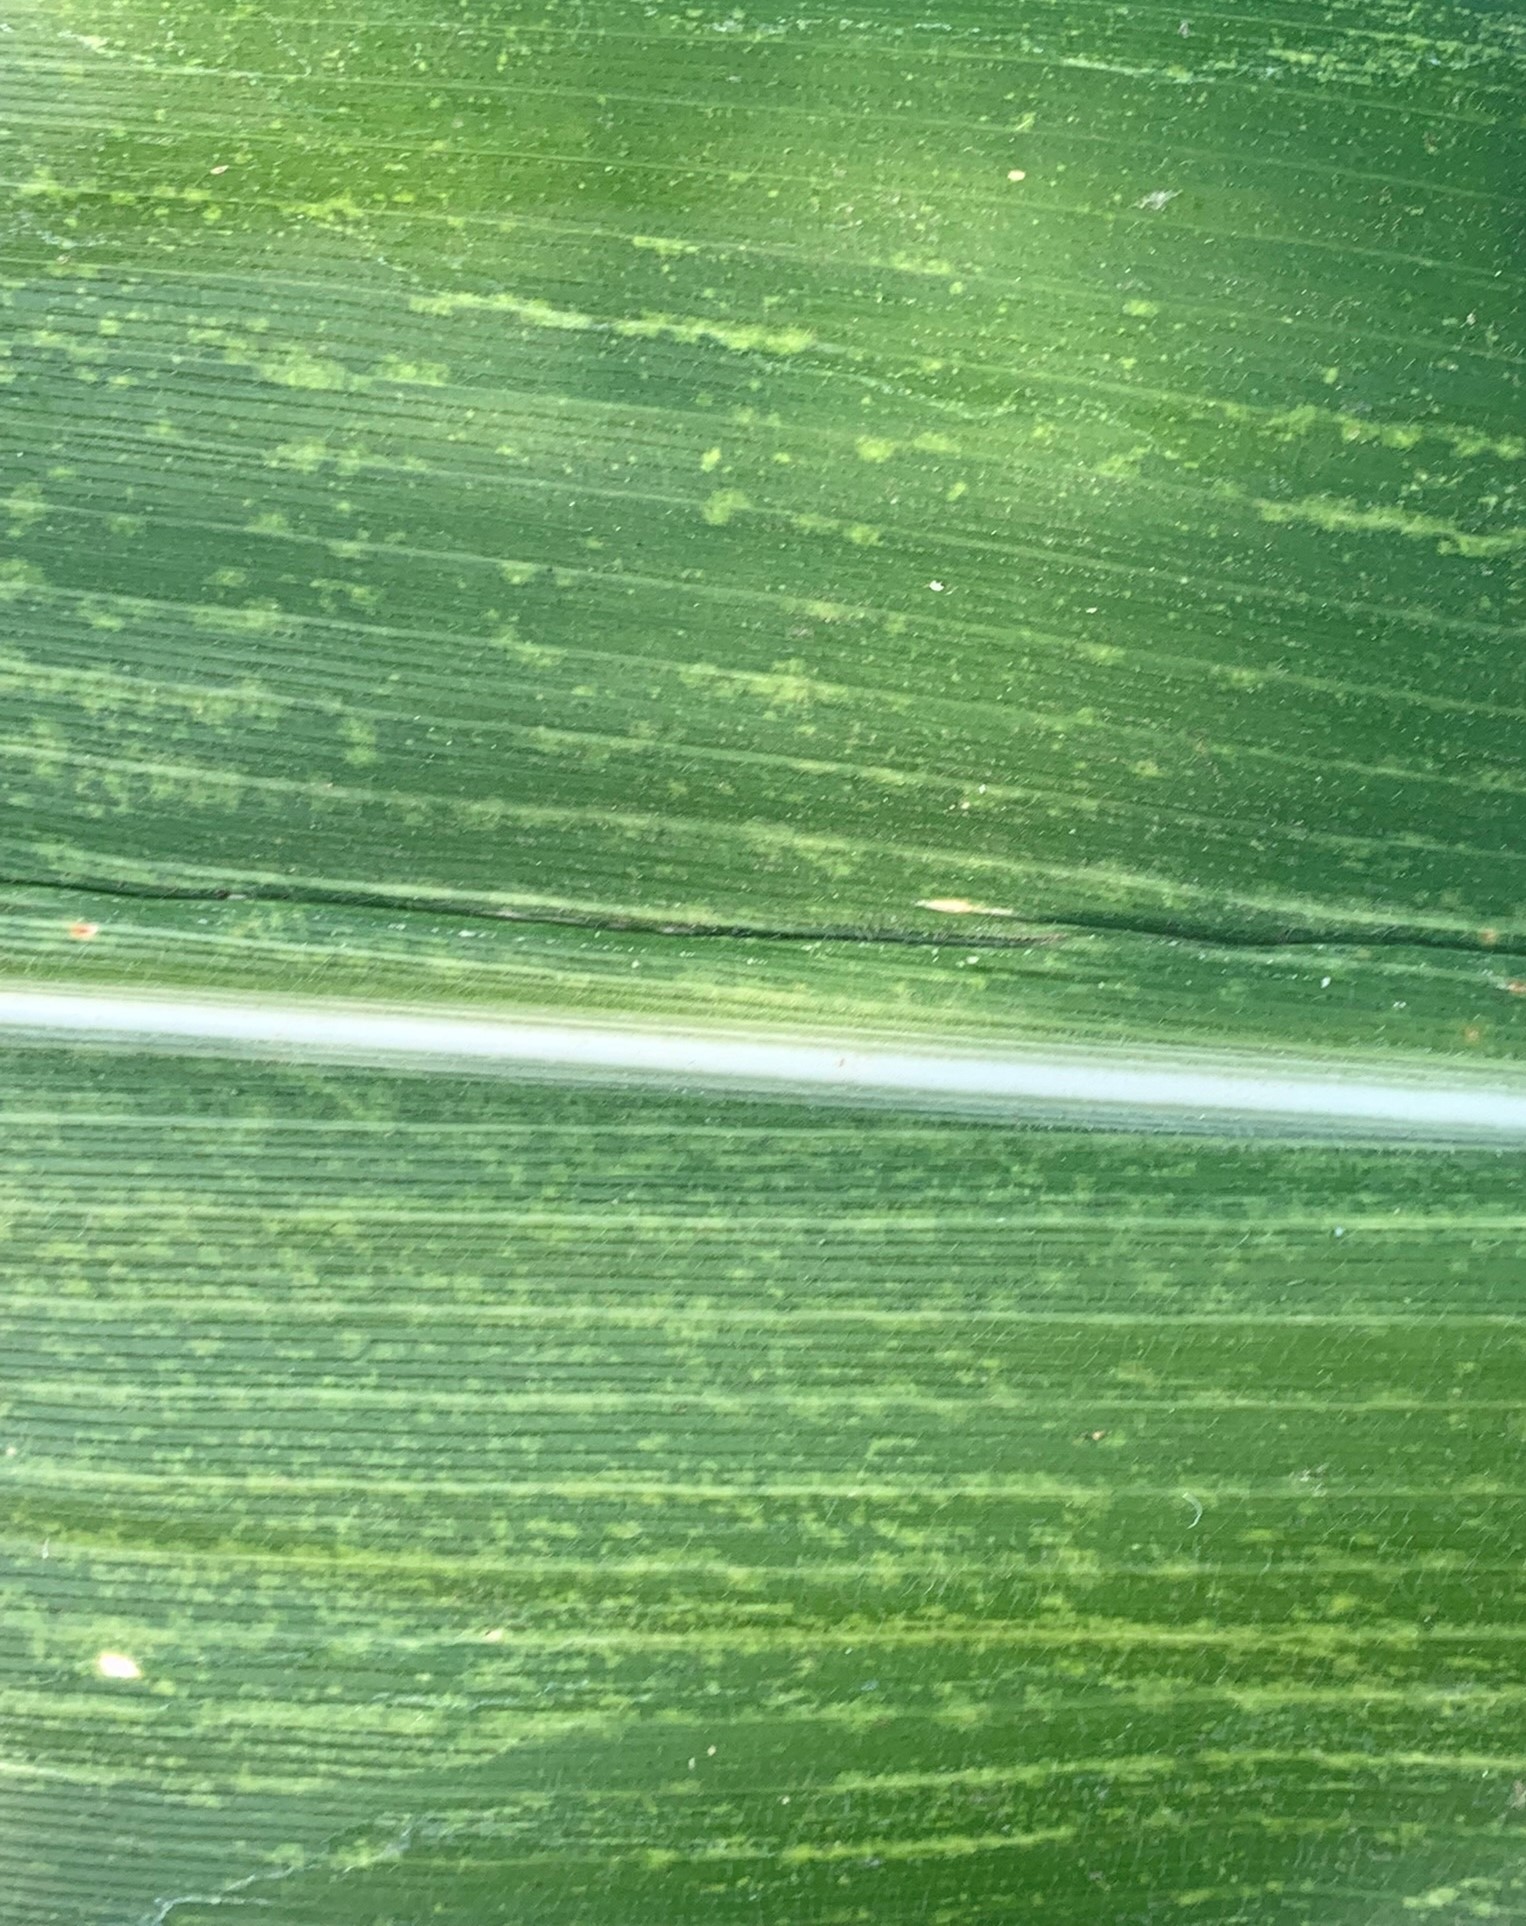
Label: MLN